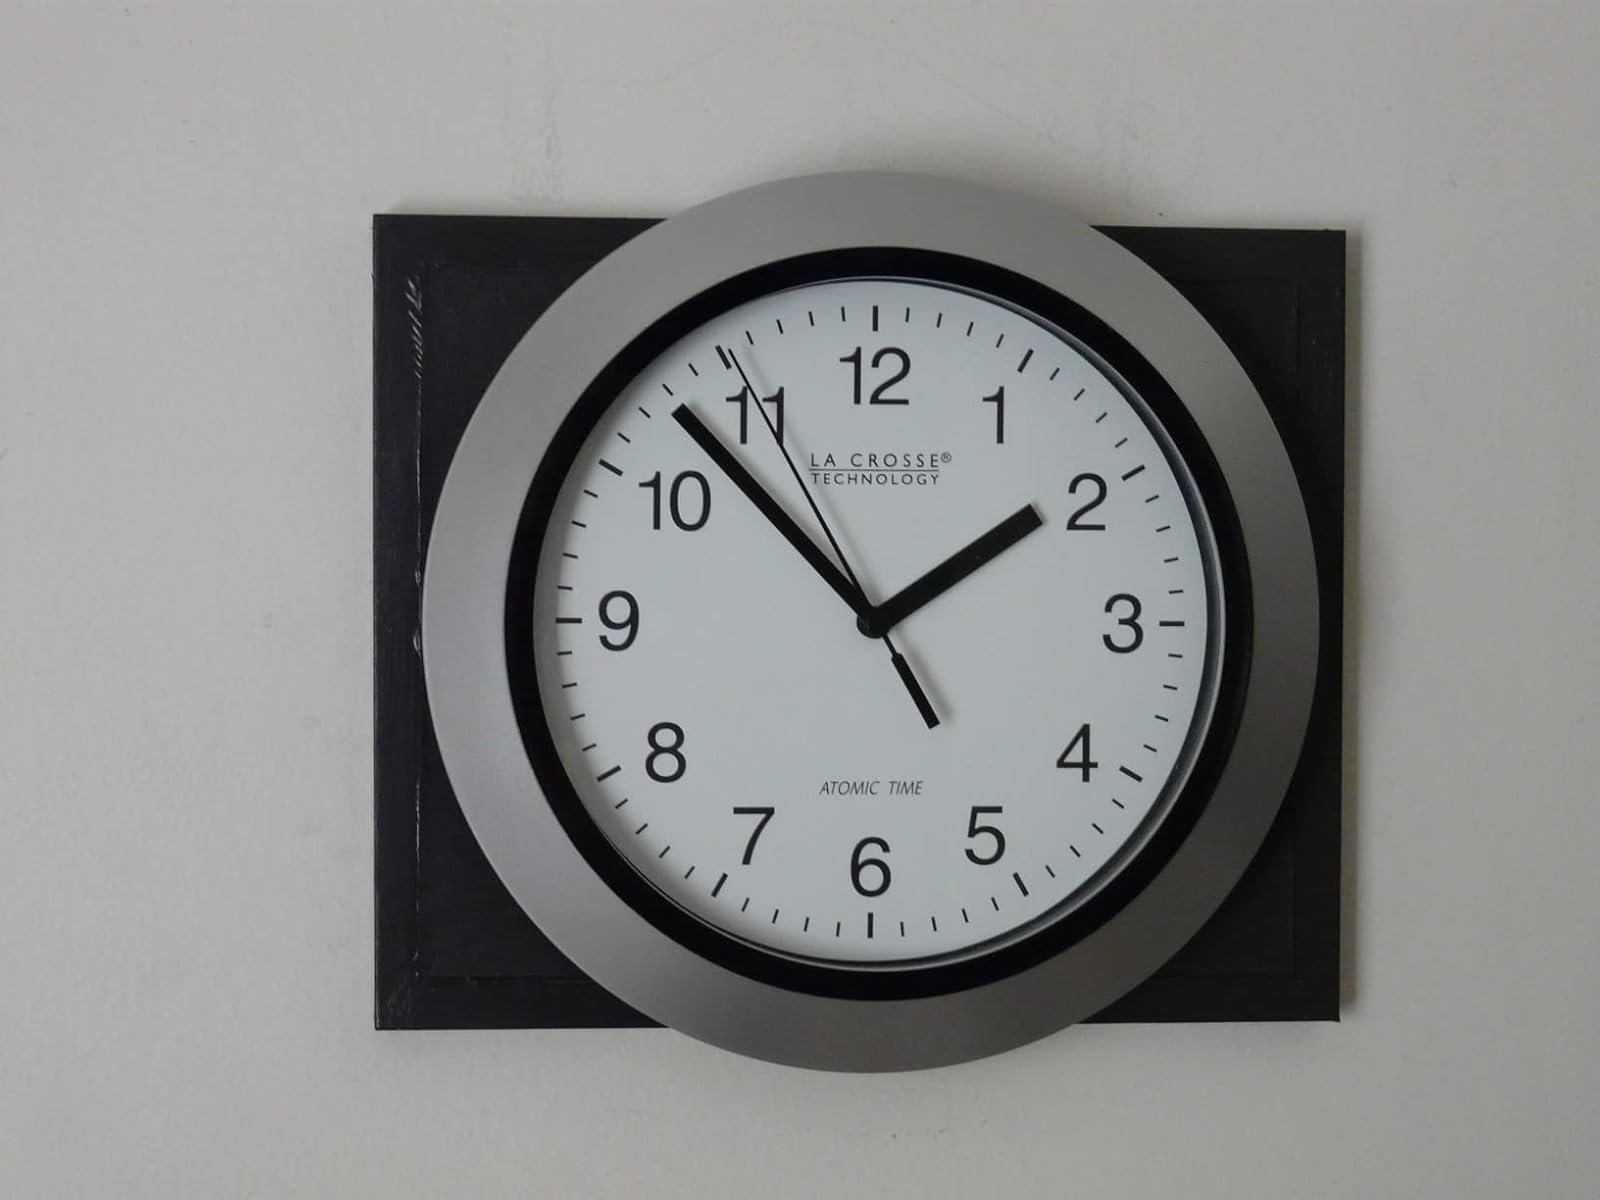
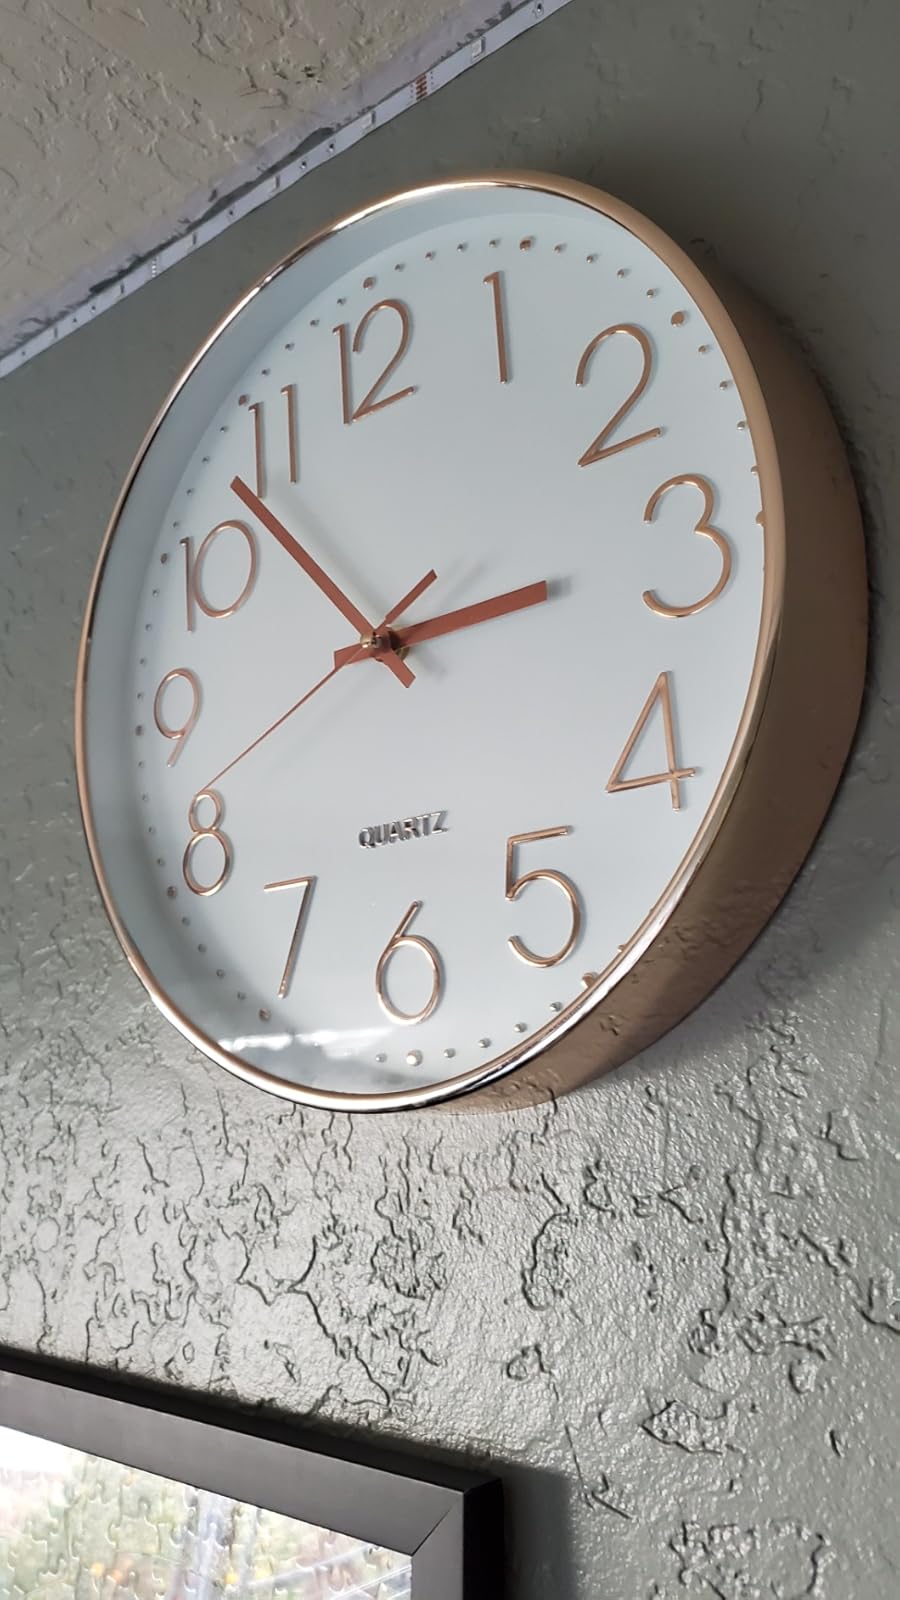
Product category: clock
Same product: no